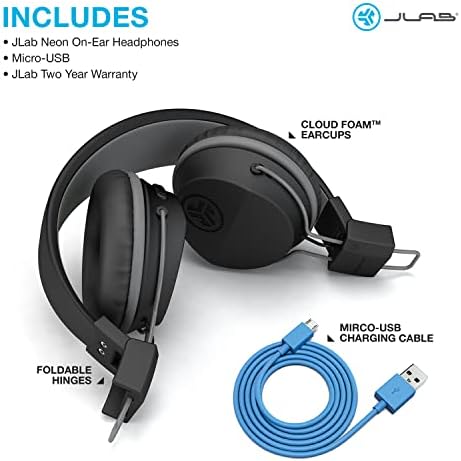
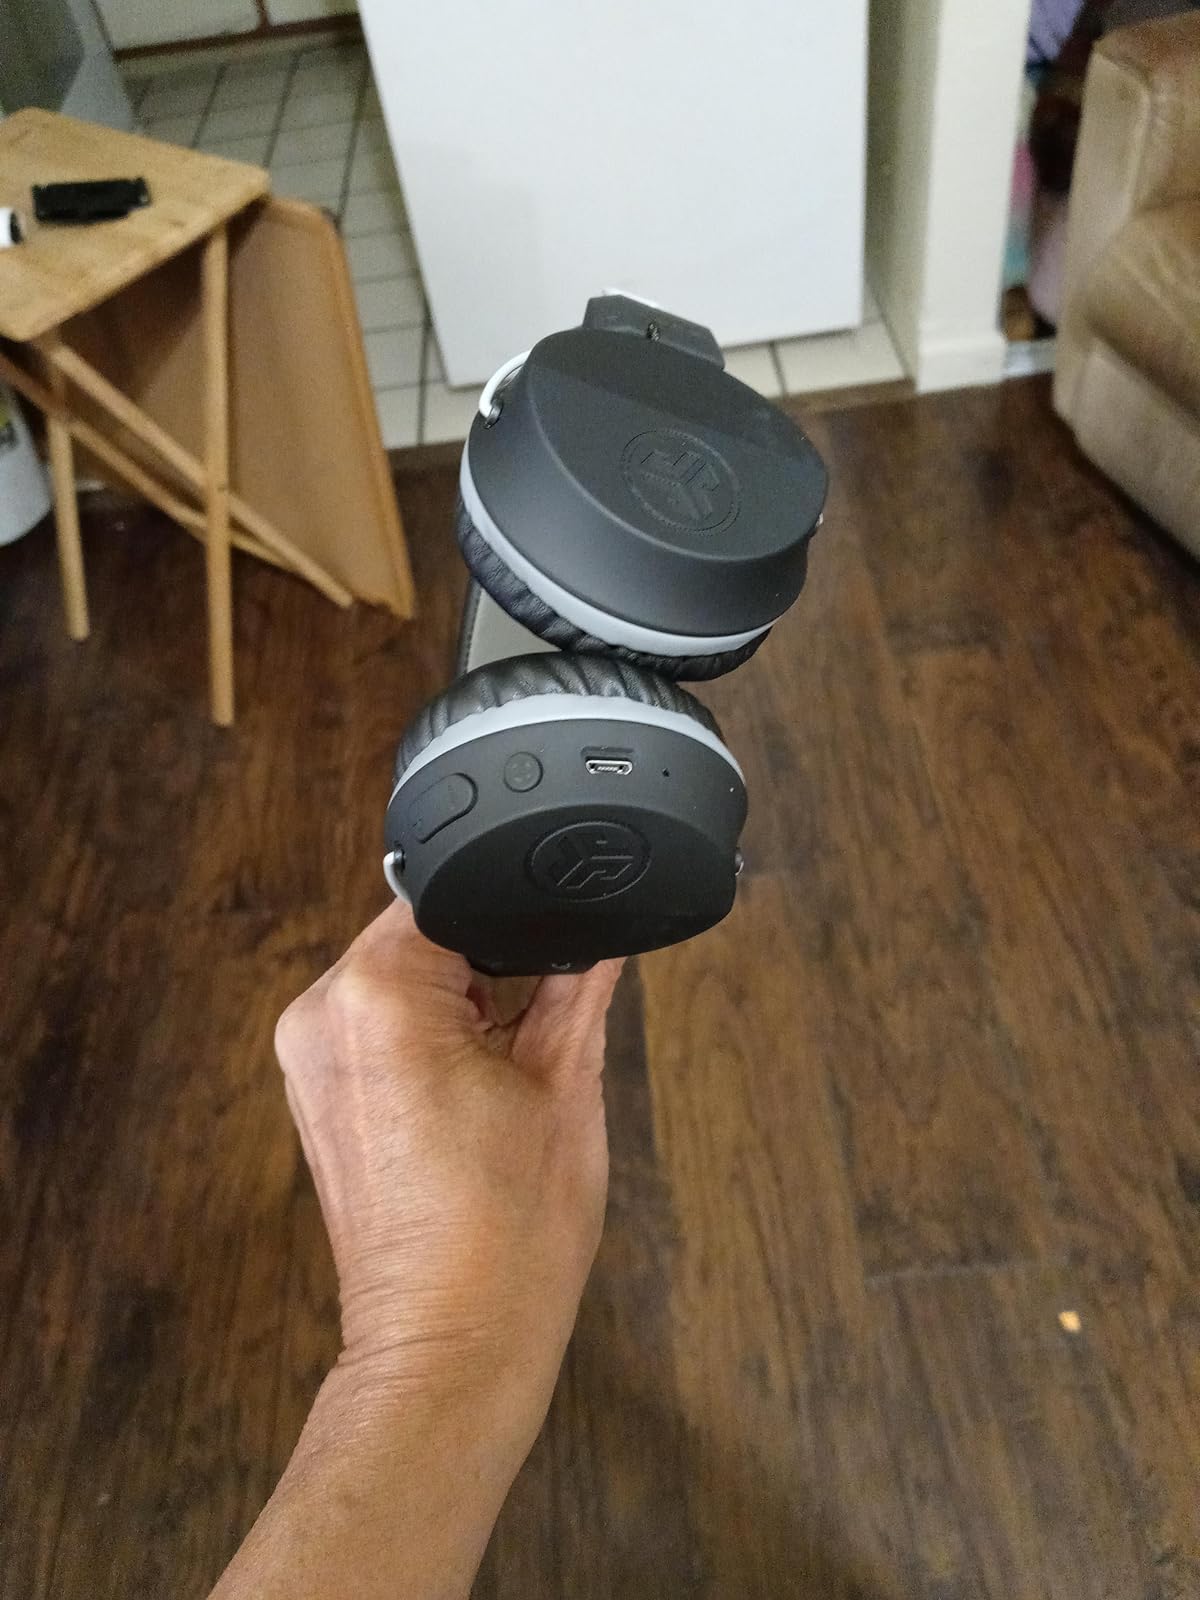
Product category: headphones
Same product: yes